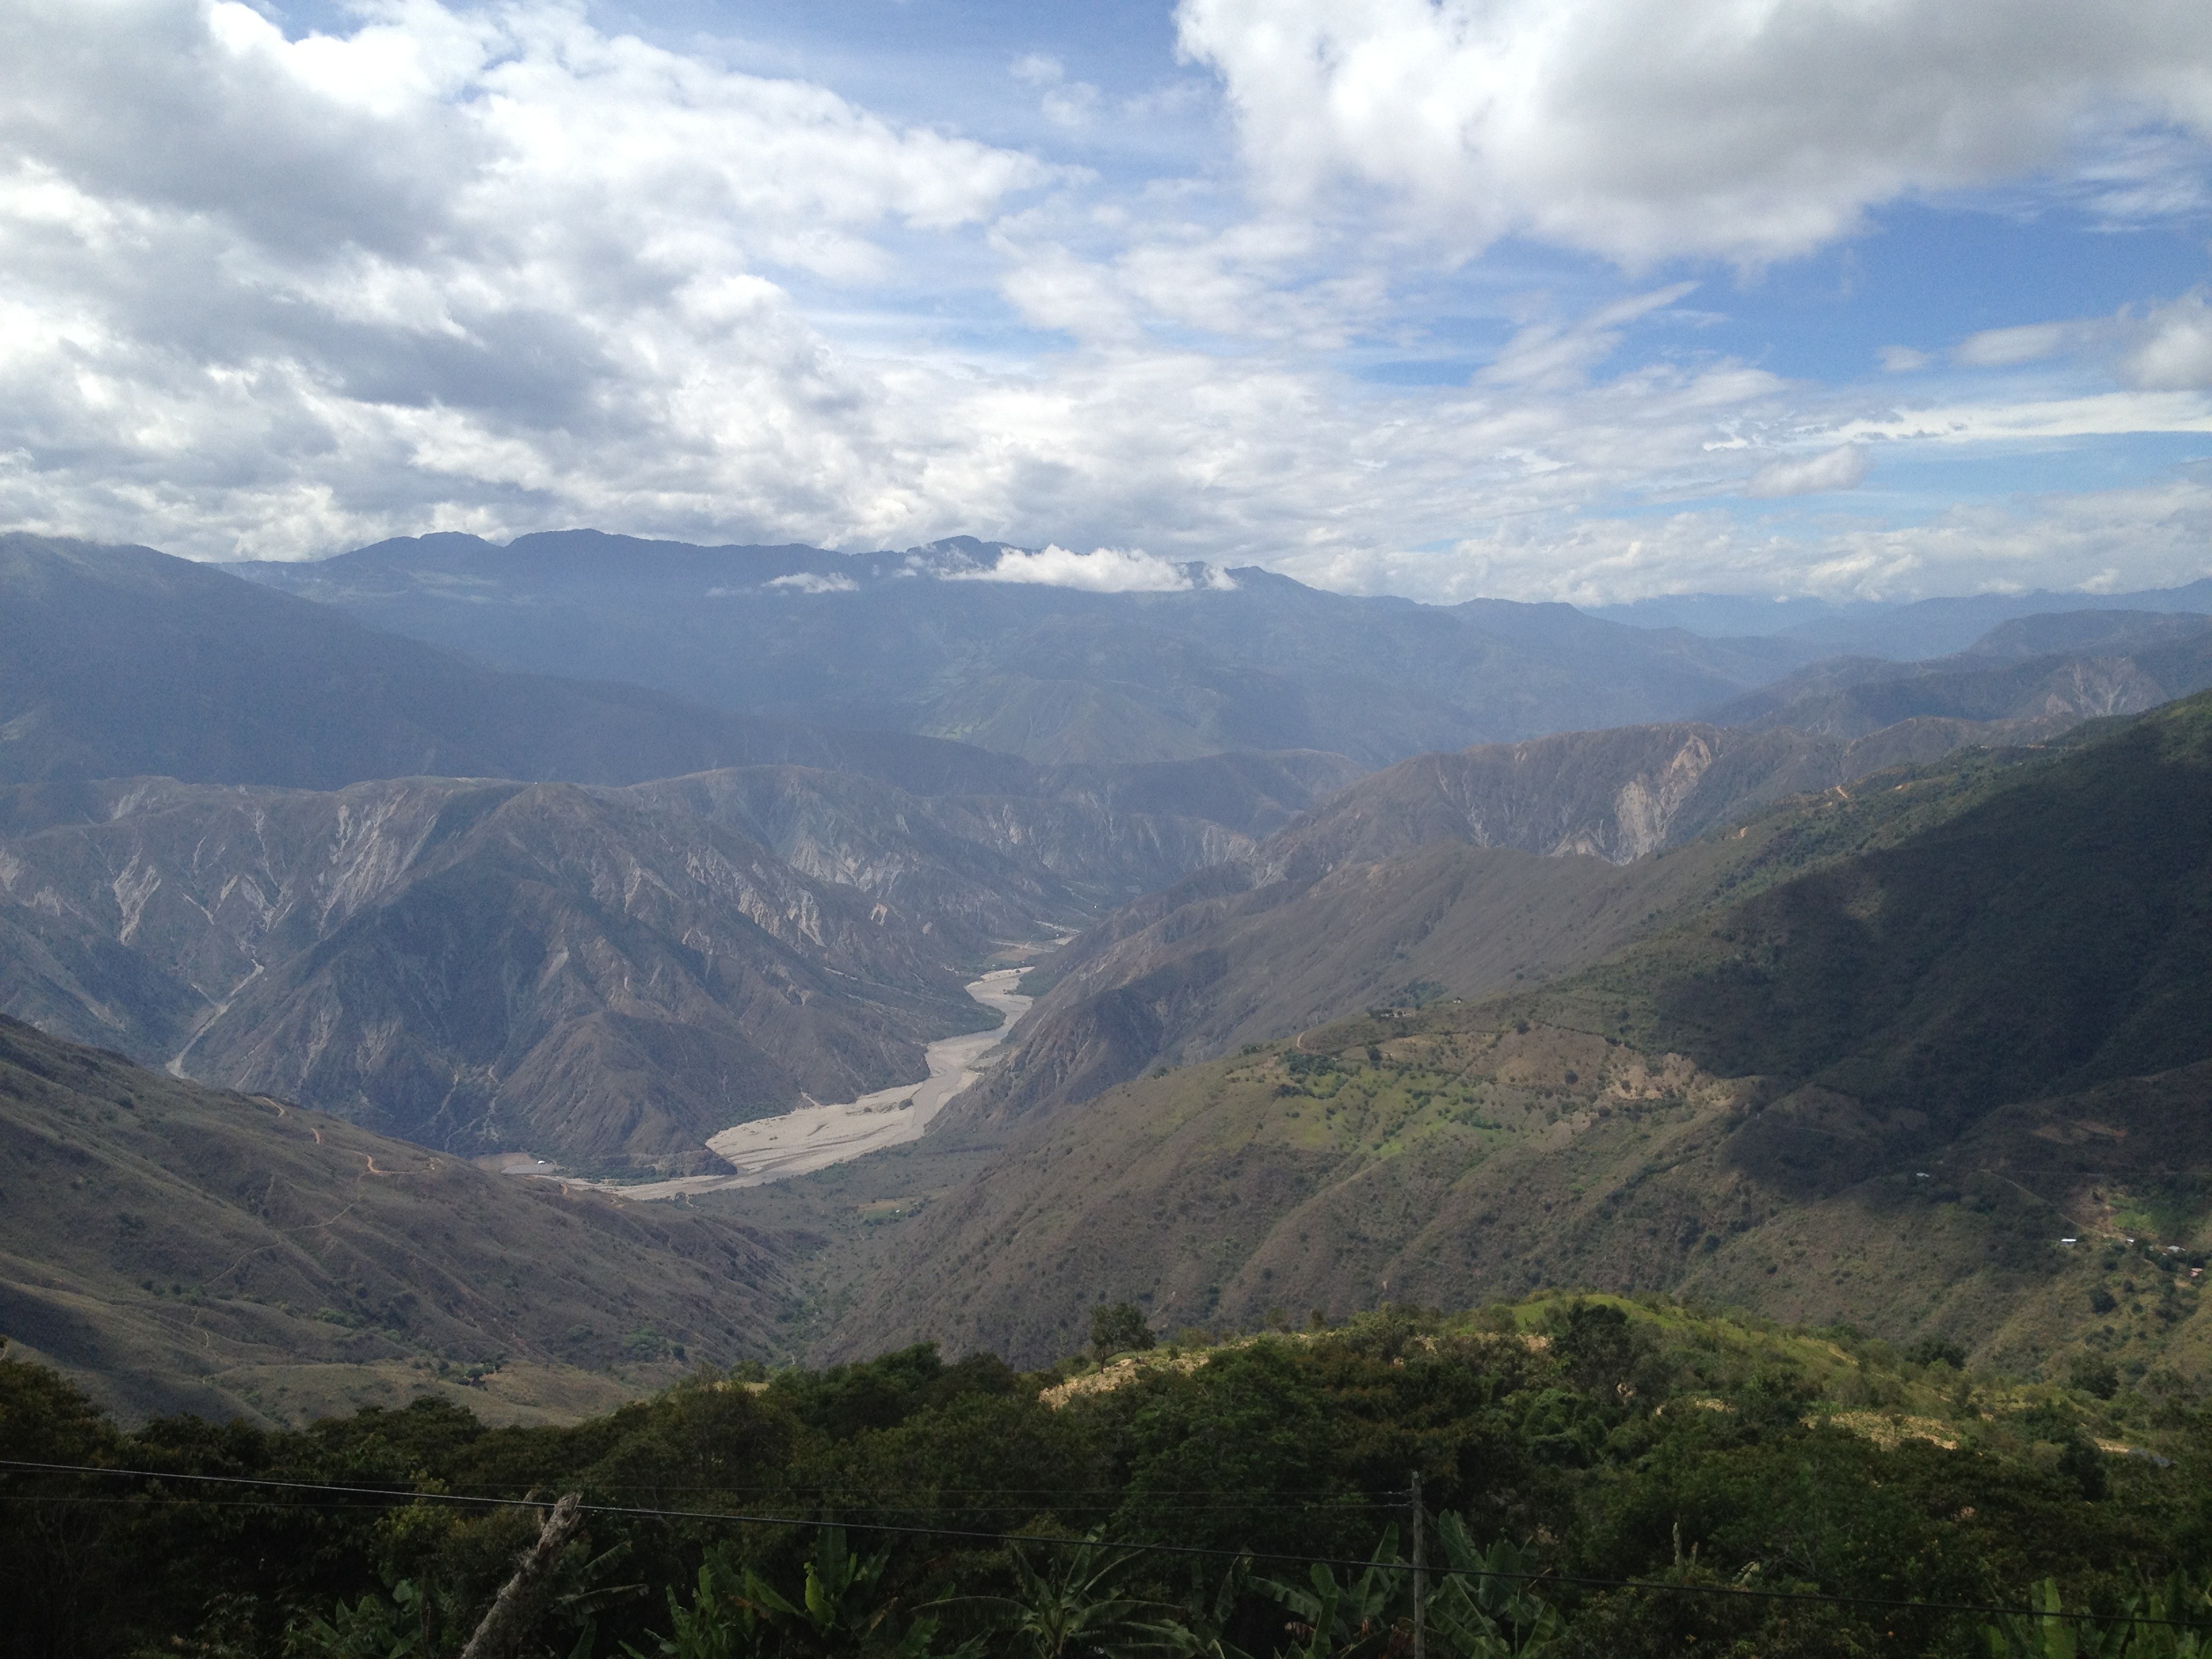
landscape, nature, wilderness, walking, mountain, cloud, hill, adventure, valley, mountain range, highland, ridge, alps, plateau, cannon, fell, loch, landform, mountain pass, santander, geographical feature, mountainous landforms, chicamocha